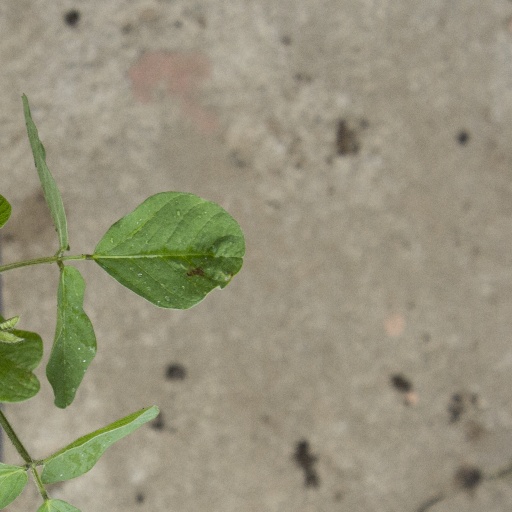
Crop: soybean